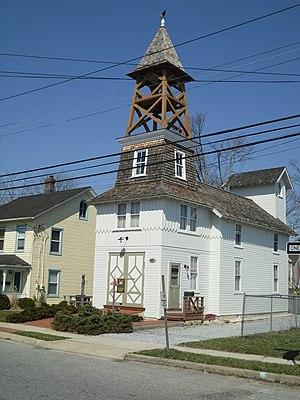
Une caserne de pompiers est un bâtiment qui sert à loger les pompiers et les matériels nécessaires à la lutte contre l'incendie, notamment le matériel roulant.